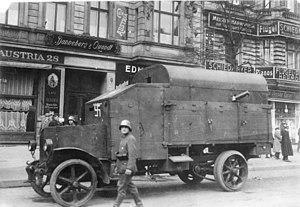
Marinebrigade Ehrhardt / Operationer
Pansret køretøj bemalet med hagekors under Kappkuppet i Berlin
Marinebrigade Ehrhardt var et tysk frikorps i tiden umiddelbart efter afslutningen af 1. verdenskrig. Brigaden blev grundlagt i Wilhelmshaven den 17. februar 1919 som 2 Marine-Brigade af korvettekaptajn Hermann Ehrhardt med deltagelse af tidligere officerer og menige i Den Kejserlige Marine.